Iskhak Mashbash

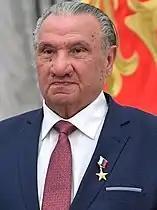
Mashbash in 2019

He has received several awards, some of which are the Hero of Labor of the Russian Federation (2019), People's writer of Adygea (1993), Kabardino-Balkaria, Karachay-Cherkessia, laureate of the USSR State Prize (1991), the State Prize of the RSFSR (1981), the State Prize of the Republic of Adygea.